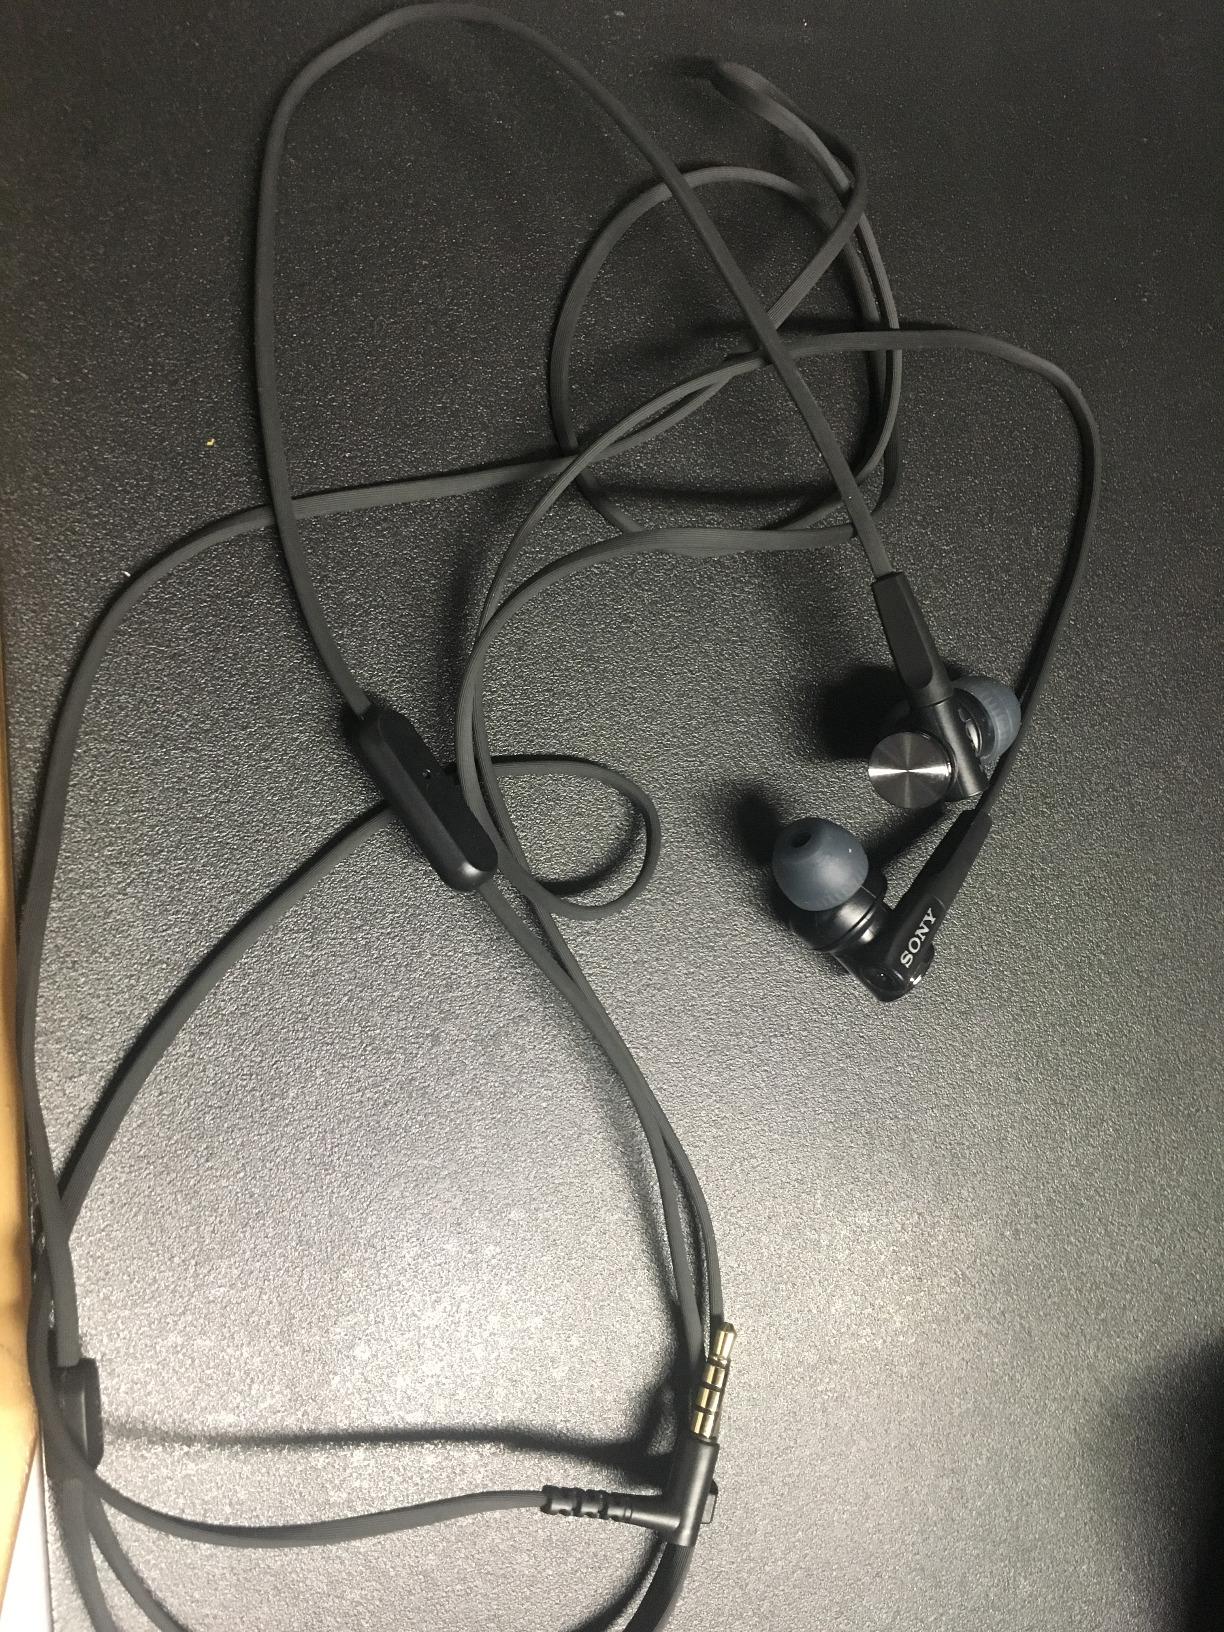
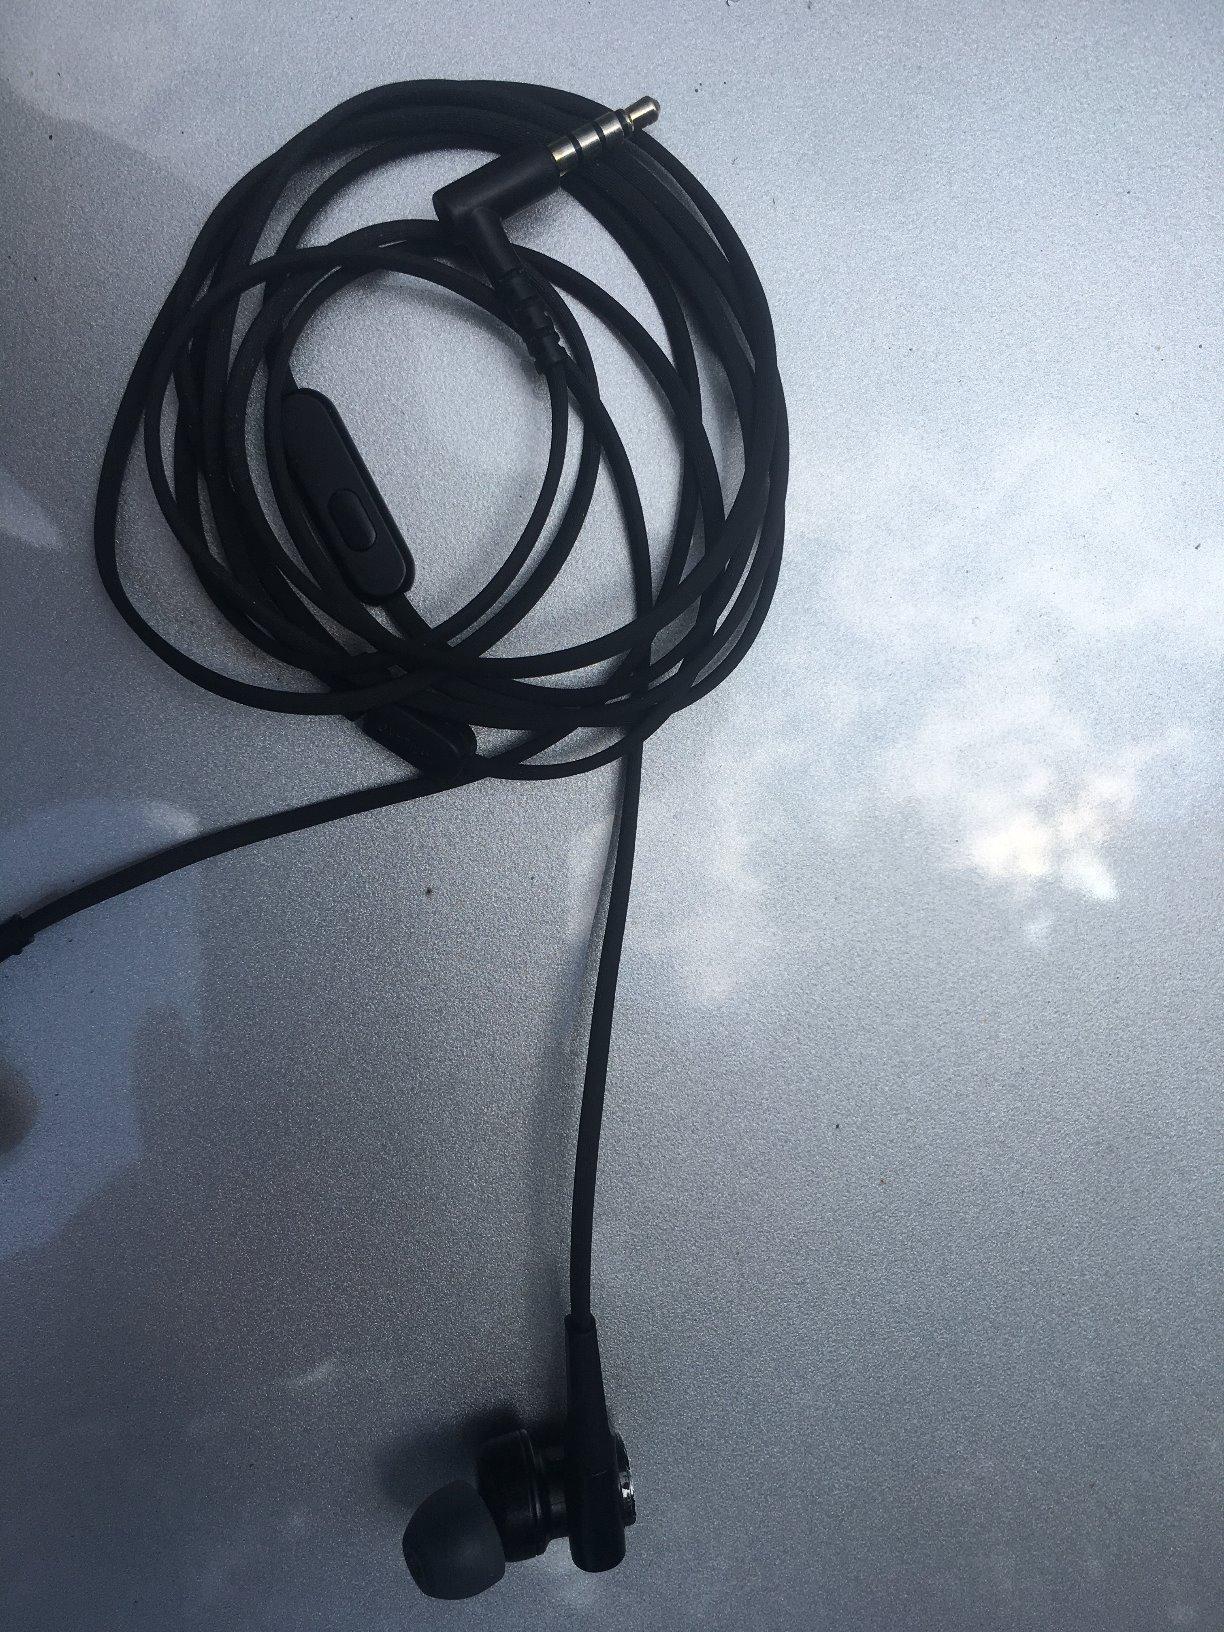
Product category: headphones
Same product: yes